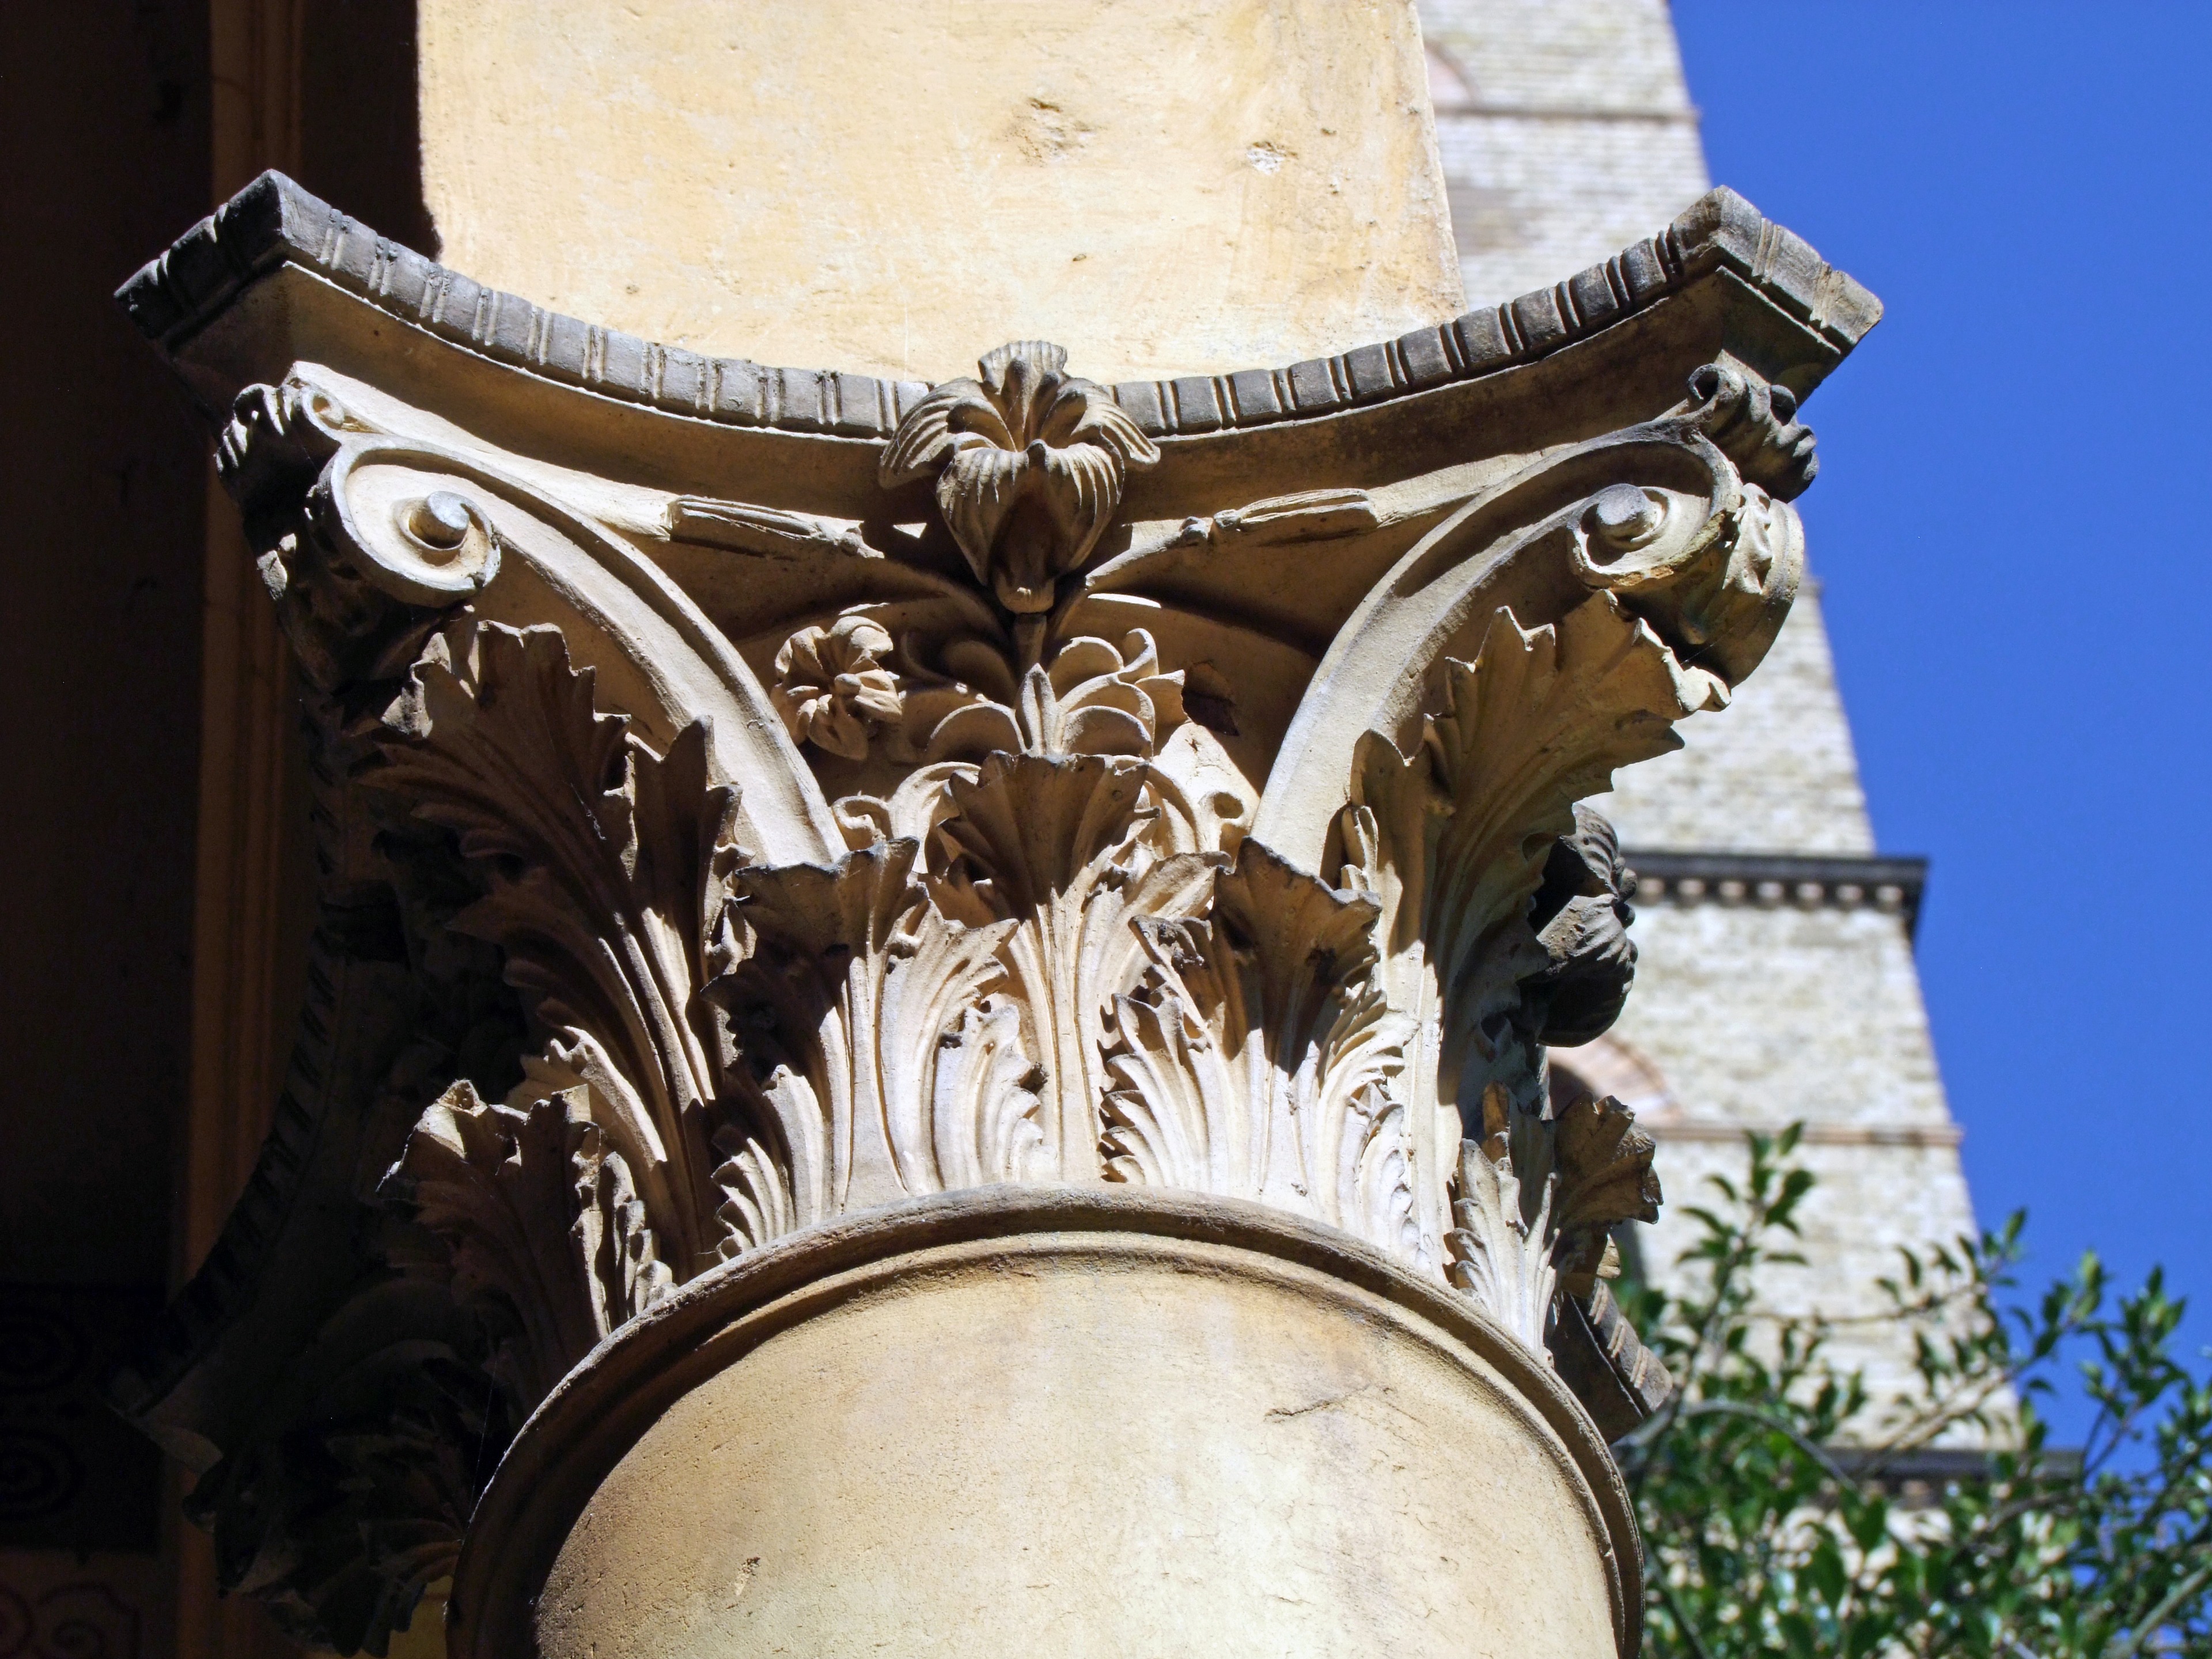
architecture, monument, statue, pillar, ornament, sculpture, art, decorative, ancient history